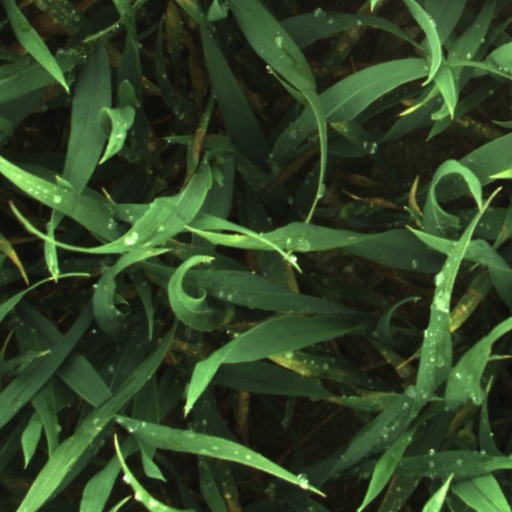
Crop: wheat